Slammiversary (2008)

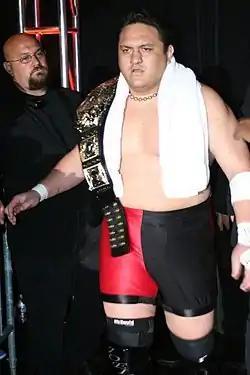
An adult male wearing red and black tights with black wrestling boots holding a black championship belt.

The main event at Slammiversary was a King of the Mountain match for the TNA World Heavyweight Championship, in which then-champion Samoa Joe defended the title against four other competitors. On the May 15 episode of "Impact!", Joe announced the encounter would take place at Slammiversary as well that an agreement had been made between Management Director Jim Cornette and himself on who would compete in the bout. The arrangement entailed that qualifying matches would take place leading to the event between four wrestlers he chose and four wrestlers Cornette chose. Cornette's four wrestlers were James Storm, Matt Morgan, Robert Roode, and Tomko, while Joe's four were A.J. Styles, Booker T, Christian Cage, and Rhino. The qualifying matches were held on the May 22 and May 29 episodes of "Impact!". Roode defeated Morgan in the first qualifier, while Booker T defeated Styles in the second, both on the May 22 episode of "Impact!". The last two qualification matches were held on the May 29 episode of "Impact!", with Rhino defeating Storm and Cage defeating Tomko. Kevin Nash, who played Joe's mentor in the storyline, requested to be made the Special Guest Ringside Enforcer for the bout, which he was granted by Cornette on the May 29 episode of "Impact!".